Vasu Chanchlani

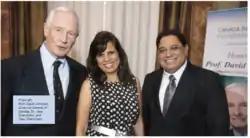
Chanchlani (right) and his wife with His Excellency Dr. David Johnston (President of University of Waterloo at the time) at a Canada India Foundation Luncheon

Vasu is a seed contributor to the ‘India Initiative’, a joint undertaking between The University of Waterloo and the Canada India Foundation for the advancement of Canada's research capacity in studying the politics, economy and social conditions of contemporary India, and the bilateral relationship between the countries. The initiative's planned $10 million endowment will fund endowed CIF Chairs for Waterloo faculty members, Visiting Chairs for India scholars, CIF Fellows, graduate student fellowships, and engagement with researchers and faculty at the Centre for International Governance Innovation and the Balsillie School of International Affairs. The initiative was made possible in collaboration with CIF's National Convenor Aditya Jha, Waterloo's Dean Ken Coates and others.